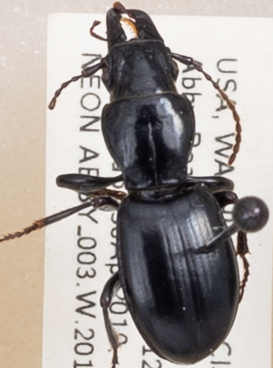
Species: Promecognathus crassus
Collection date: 2019-04-30
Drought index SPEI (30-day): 0.47
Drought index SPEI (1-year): -2.09
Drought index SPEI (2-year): -2.09